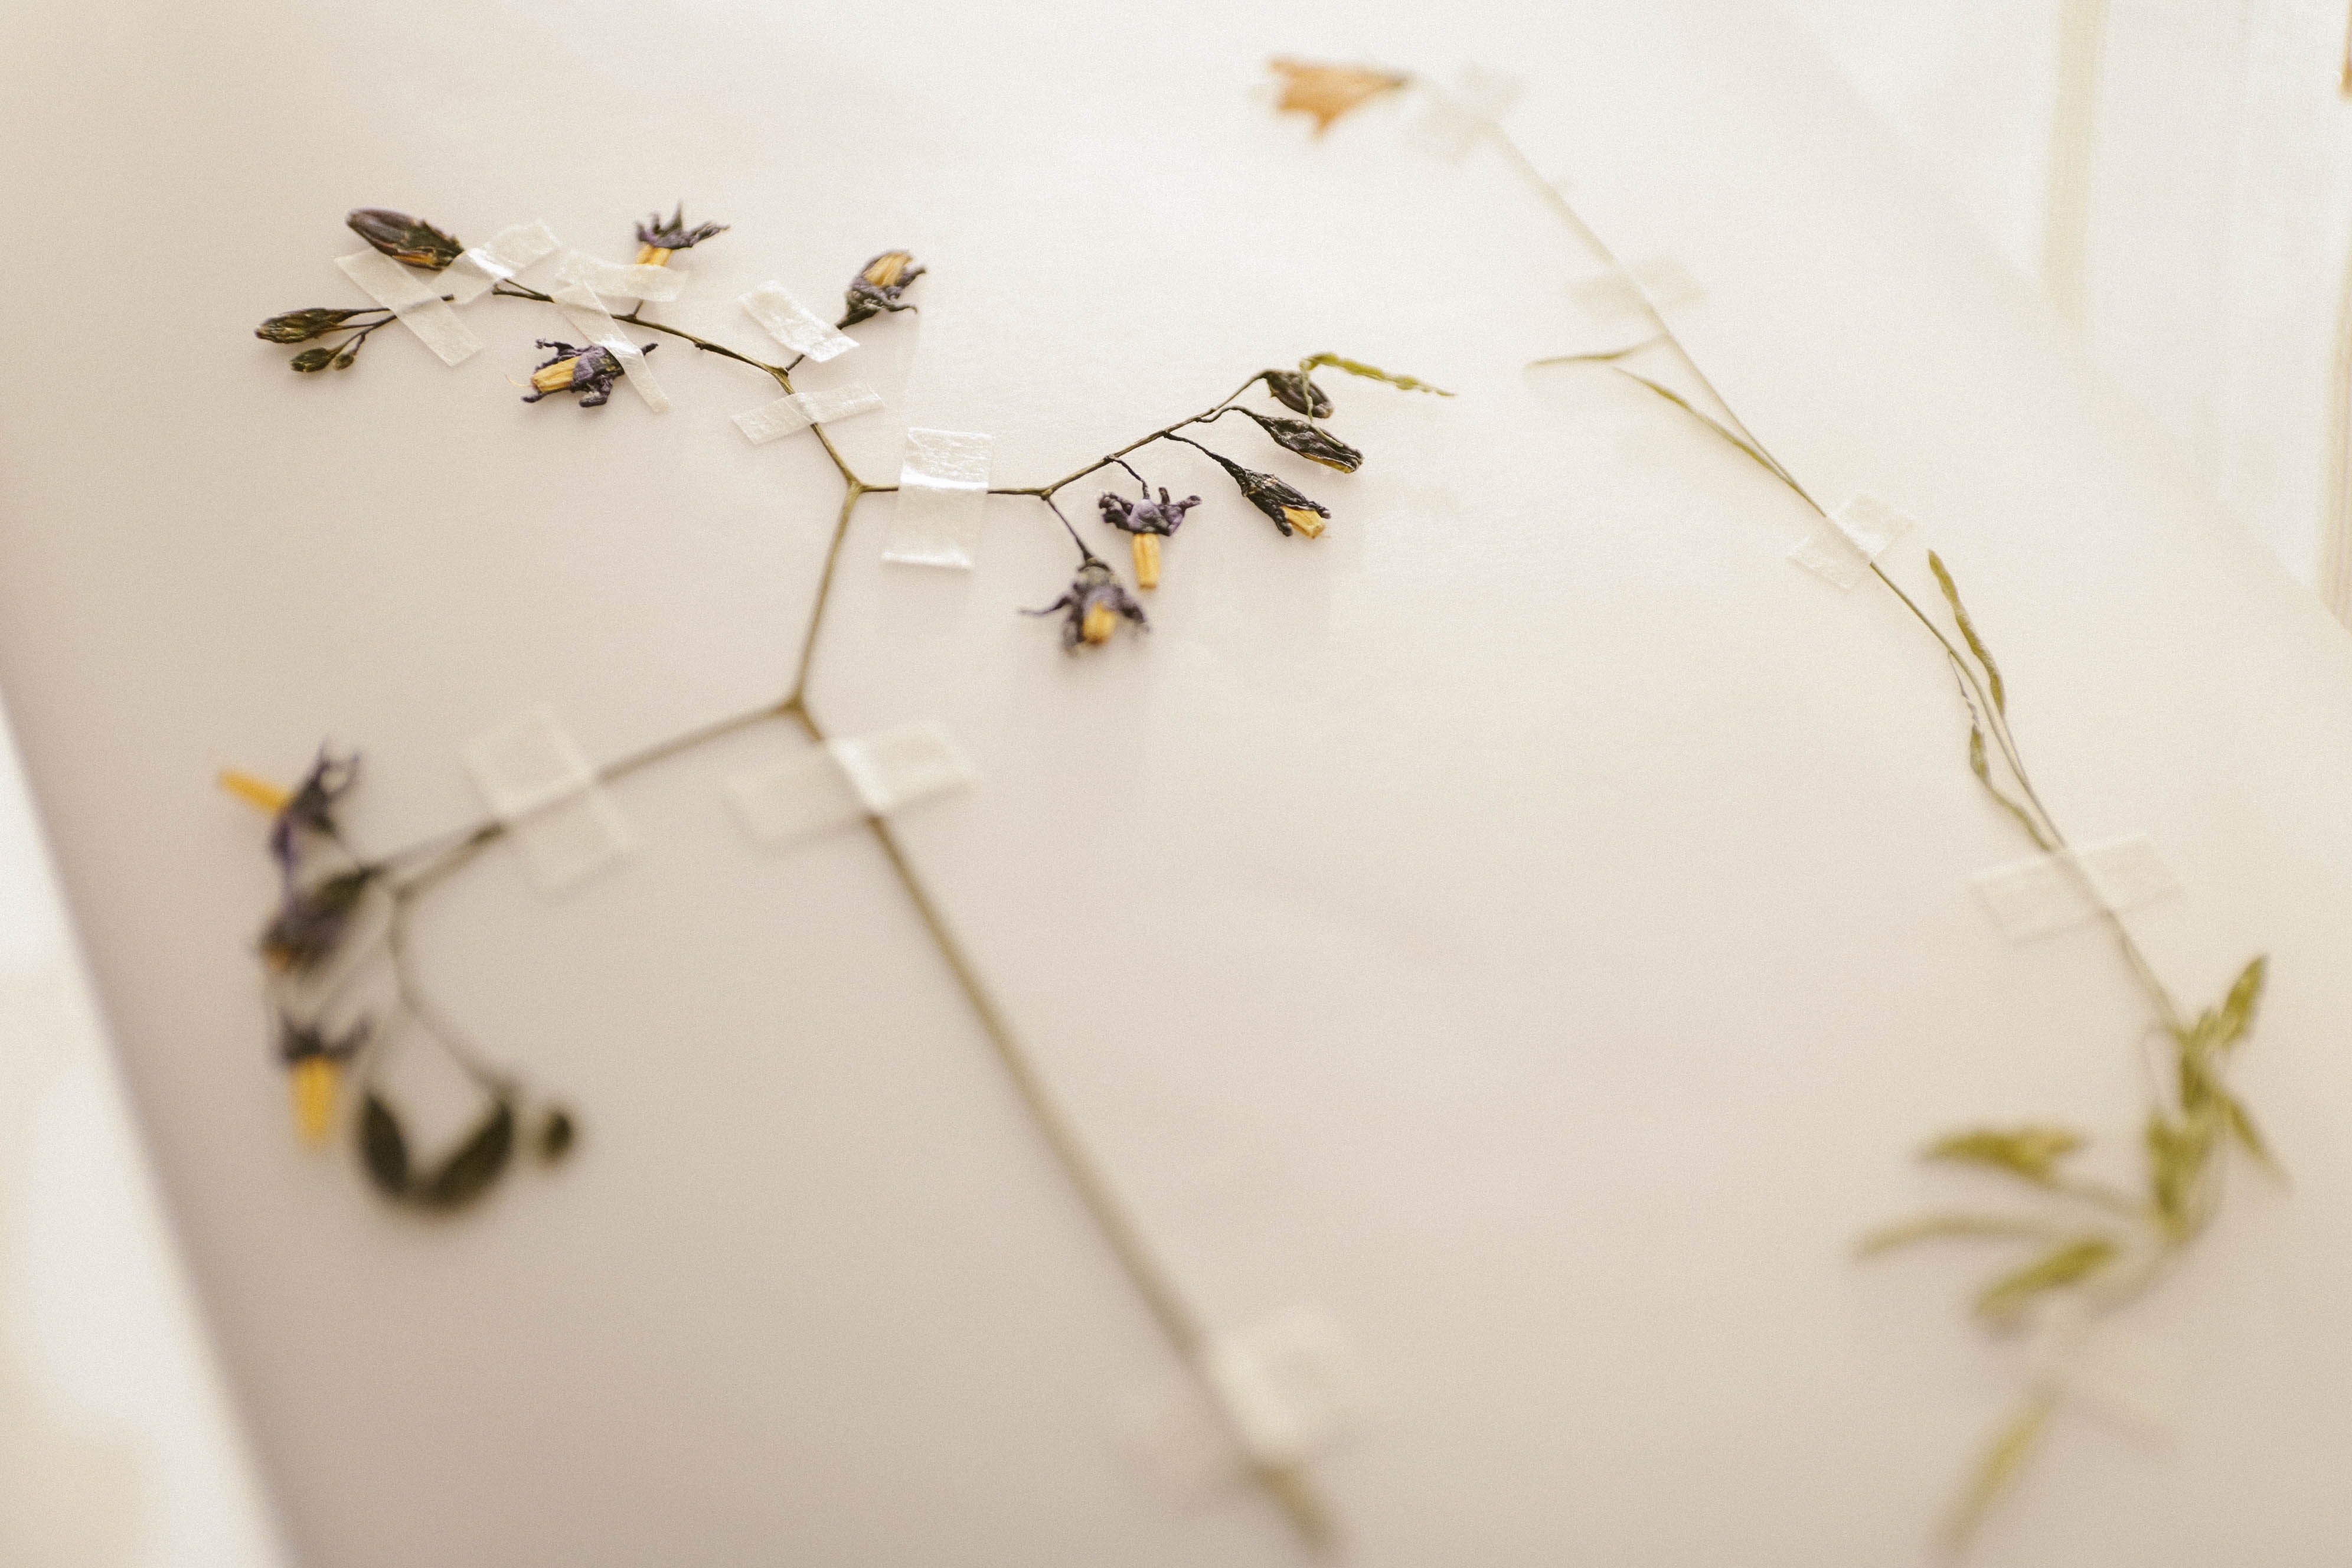
white, branch, twig, botany, leaf, plant, room, flower, wildflower